Paleontology in Iowa

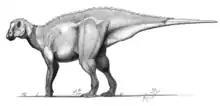
Hadrosaurid.

In August 1804, Meriwether Lewis of the Lewis and Clark Expedition noted the discovery of a fossil fish jawbone along the Missouri River in what is now Harrison County. This specimen was the first known fossil fish discovery in the Niobrara chalk. The specimen is also the only fossil collected by the Lewis and Clark Expedition that still exists. It is curated by the Academy of Natural Sciences in Philadelphia as ANSP 5516. In 1824, Dr. Richard T. Harlan would formally name the species that left the jaw "Saurocephalus lanciformis", but mistook it for the remains of a marine reptile. Richard Harlan believed the jaw was from an "Enalio Saurian". This was imagined to be a marine lizard resembling plesiosaurs and ichthyosaurs. In 1830 Isaac Hays described a new species of fossil fish in New Jersey he named "Saurodon leanus". The new find by Hays was similar enough to "Saurocephalus" that he was able to correct Harlan's misidentification. In 1856 Joseph Leidy had identified once more as a fish and dated it to the Cretaceous period.